Anolis oculatus

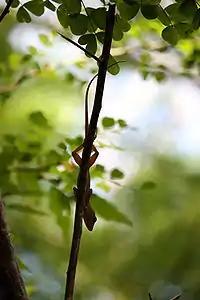
A Dominican anole clinging to a tree branch; during active periods, it typically faces downward to scan the ground for food, mates, and competitors. North Caribbean ecotype. Cabrits National Park, Dominica.

The Dominican anole is locally known as the "zandoli", or tree lizard. The indigenous Island Caribs considered its presence in their home to be a sign of "good spirits" according to Honychurch.